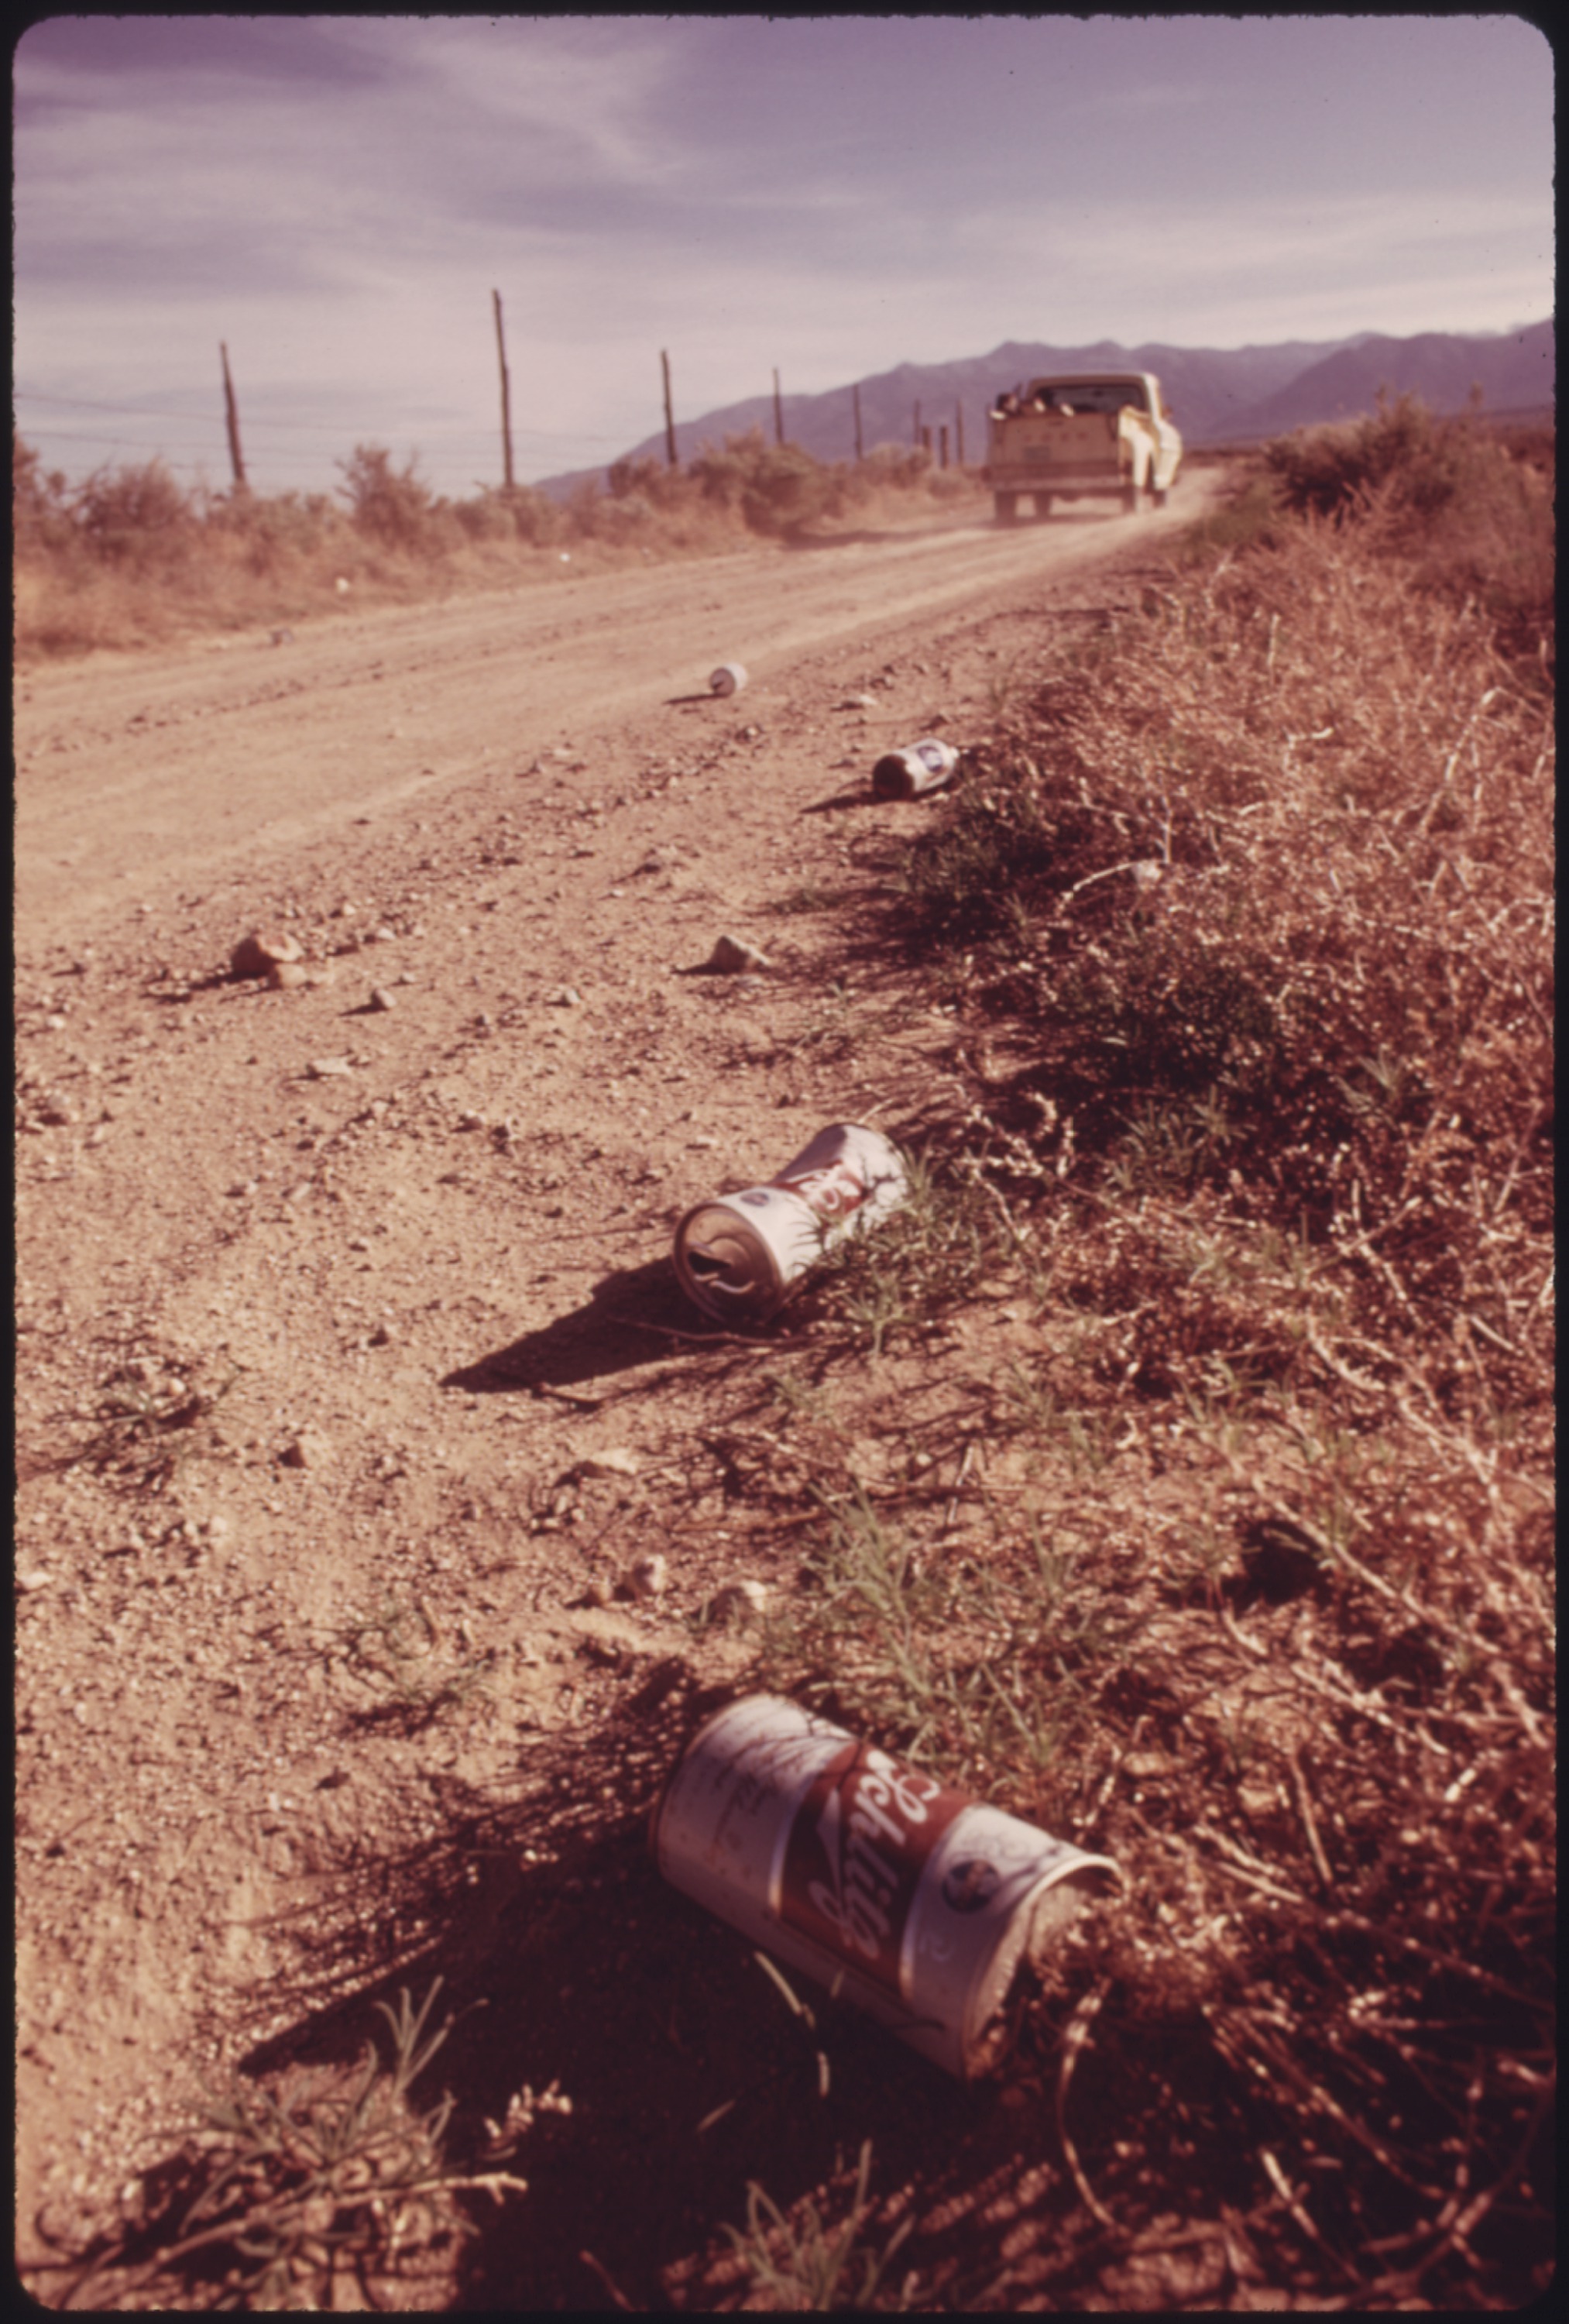
Label: metal